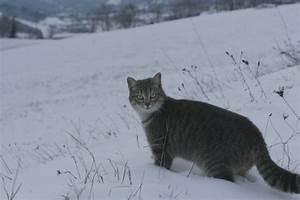
cat